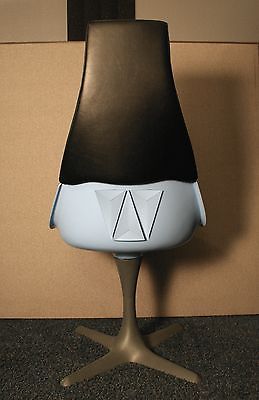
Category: chair